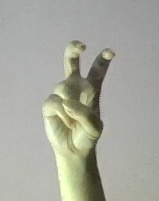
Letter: toot